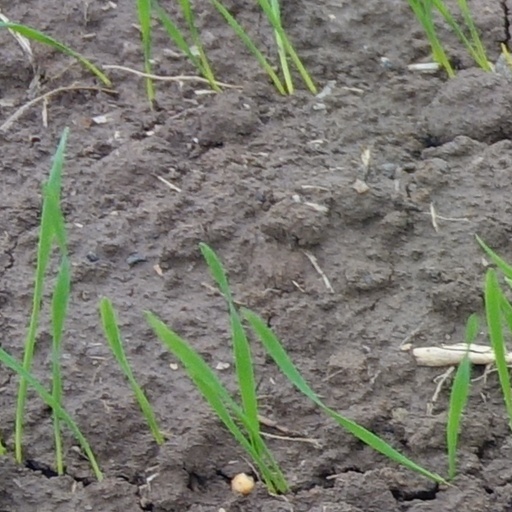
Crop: wheat